Panama Blue

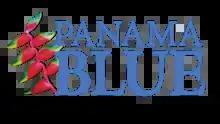
Logo of the Company

Panama Blue is rainforest spring water and a product of Panama Springs S.A.